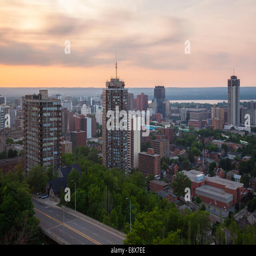
canadian census division looking northwest at sunset from the escarpment .